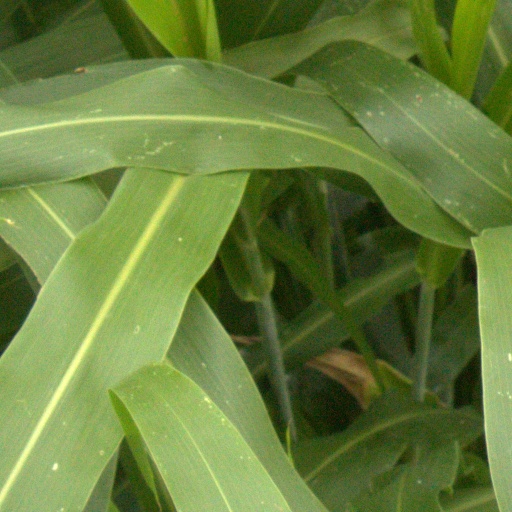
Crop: sorghum